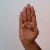
The image shows a hand gesture representing the letter 'B' in Indian Sign Language.